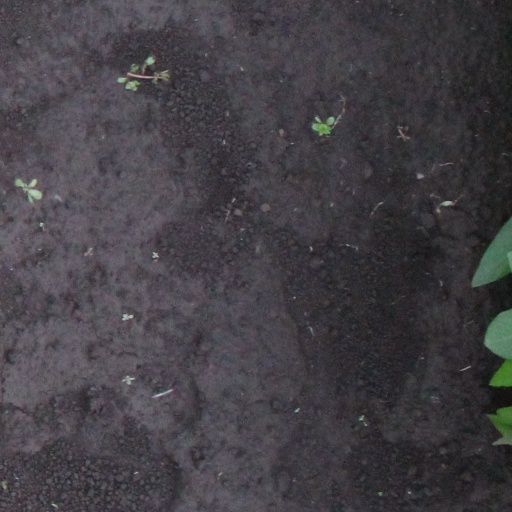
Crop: soybean